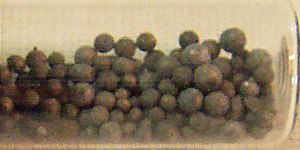
Calcium
Gråt metal
Calcium er det 20. grundstof i det periodiske system, og har det kemiske symbol Ca: Under normale temperatur- og trykforhold optræder dette jordalkalimetal som et gråligt metal der er blødere end bly.